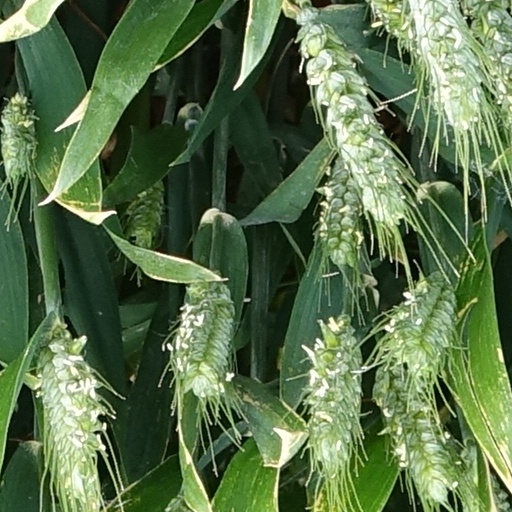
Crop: wheat